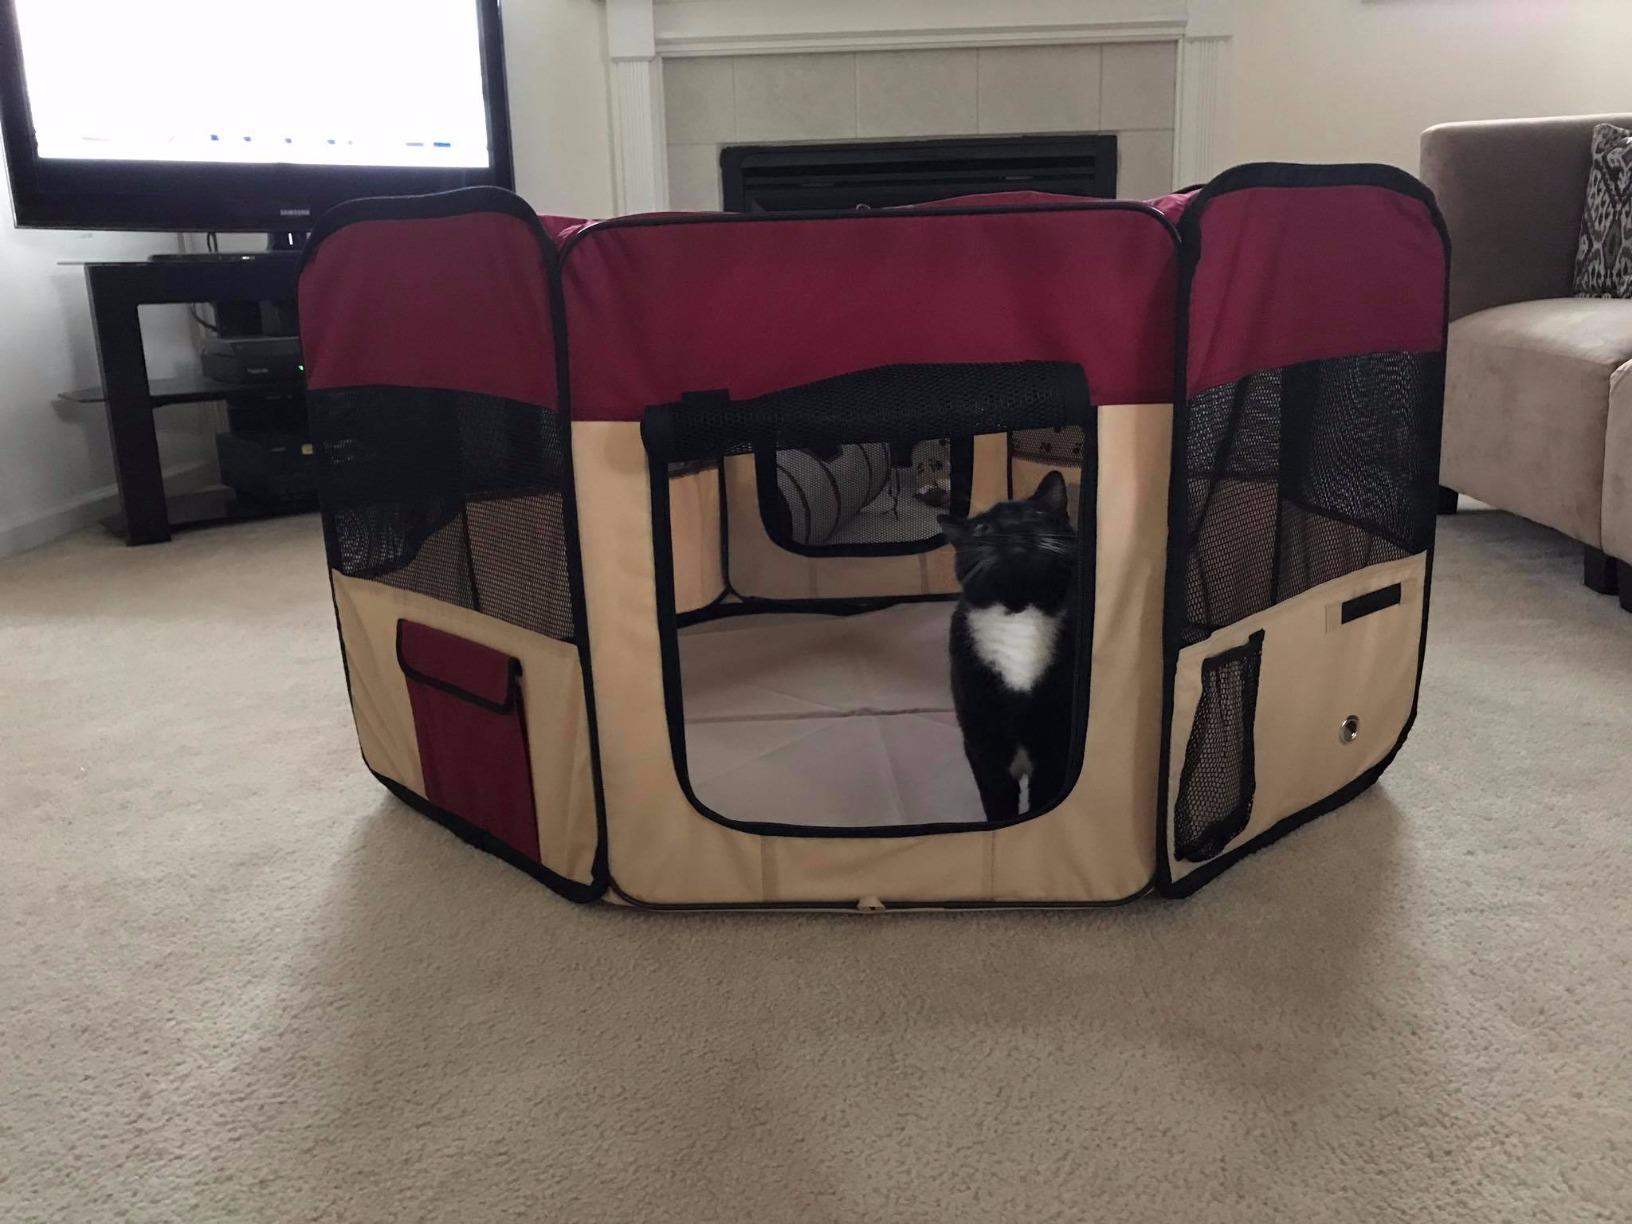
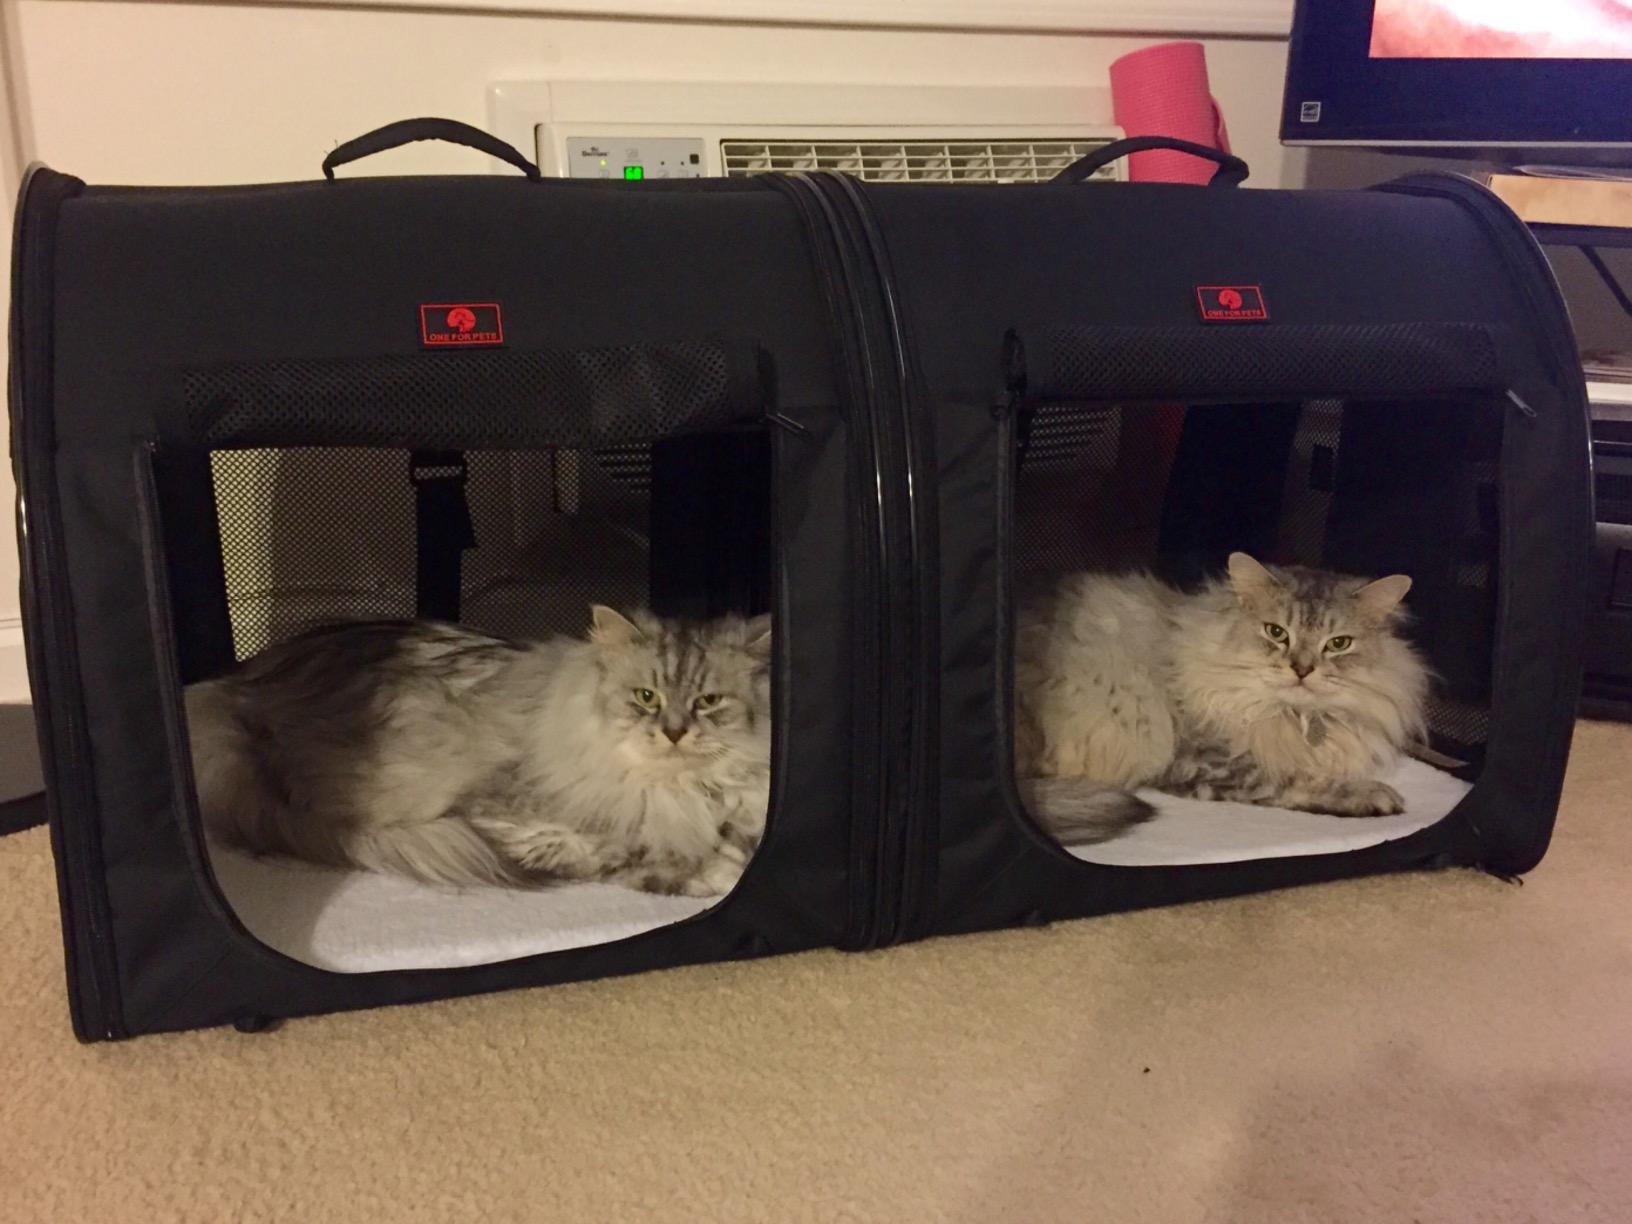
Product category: items_kennel
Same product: no